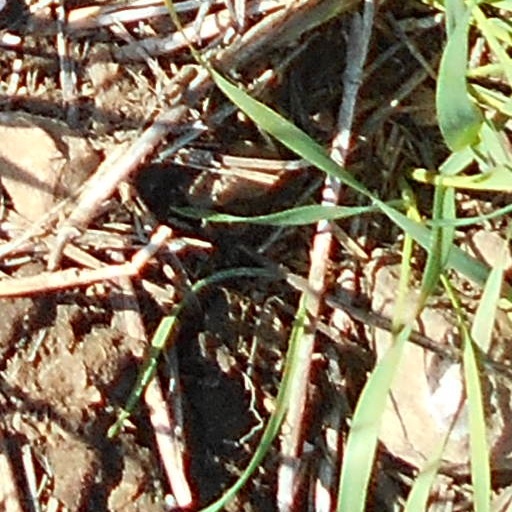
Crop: wheat